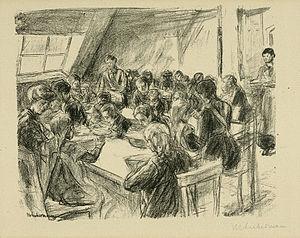
À l’origine meuble de voyage, puis magasin, la cantine est aussi depuis la fin du XIXᵉ siècle un lieu où l’on sert à boire et à manger aux personnes d’une collectivité, et, plus récemment, un service généralement subventionné de restauration collective.